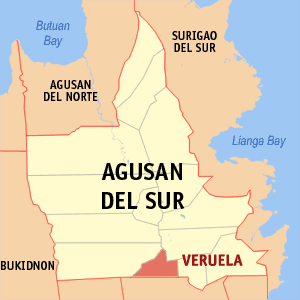
Veruela est une municipalité de la province d'Agusan del Sur, aux Philippines.